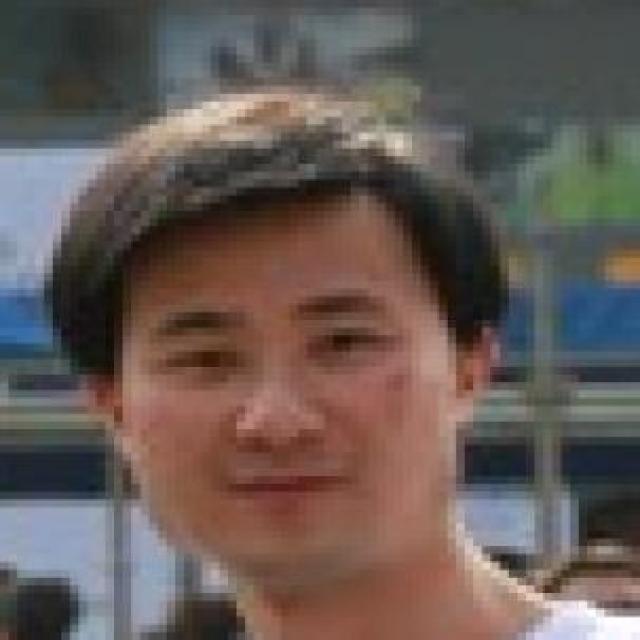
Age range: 21-44